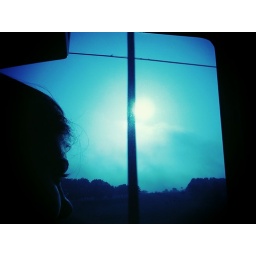
Jordan by bus window